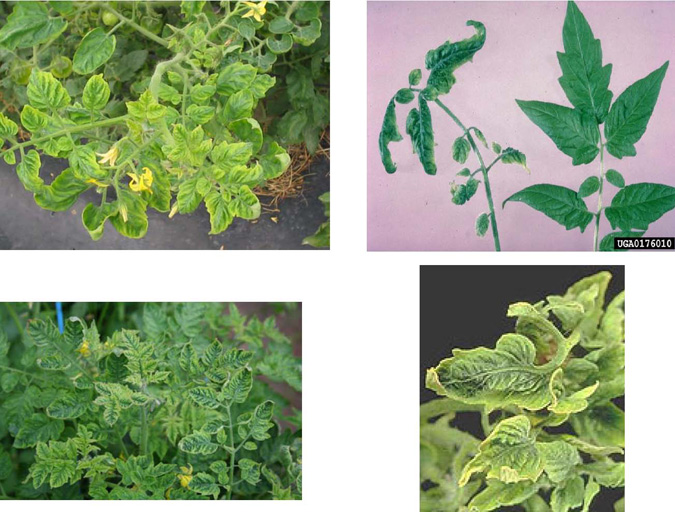
Labels: Tomato leaf yellow virus, Tomato leaf yellow virus, Tomato leaf yellow virus, Tomato leaf yellow virus, Tomato leaf yellow virus, Tomato leaf yellow virus, Tomato leaf yellow virus, Tomato leaf yellow virus, Tomato leaf yellow virus, Tomato leaf yellow virus, Tomato leaf yellow virus, Tomato leaf yellow virus, Tomato leaf yellow virus, Tomato leaf yellow virus, Tomato leaf yellow virus, Tomato leaf yellow virus, Tomato leaf yellow virus, Tomato leaf yellow virus, Tomato leaf yellow virus, Tomato leaf yellow virus, Tomato leaf yellow virus, Tomato leaf yellow virus, Tomato leaf yellow virus, Tomato leaf yellow virus, Tomato leaf yellow virus, Tomato leaf yellow virus, Tomato leaf yellow virus, Tomato leaf yellow virus, Tomato leaf yellow virus, Tomato leaf yellow virus, Tomato leaf yellow virus, Tomato leaf yellow virus, Tomato leaf yellow virus, Tomato leaf yellow virus, Tomato leaf yellow virus